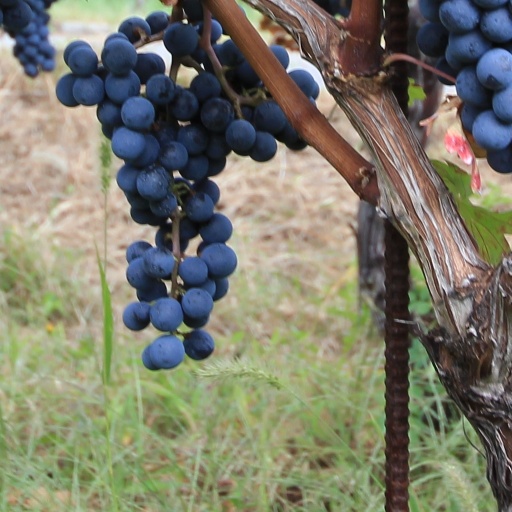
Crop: grape